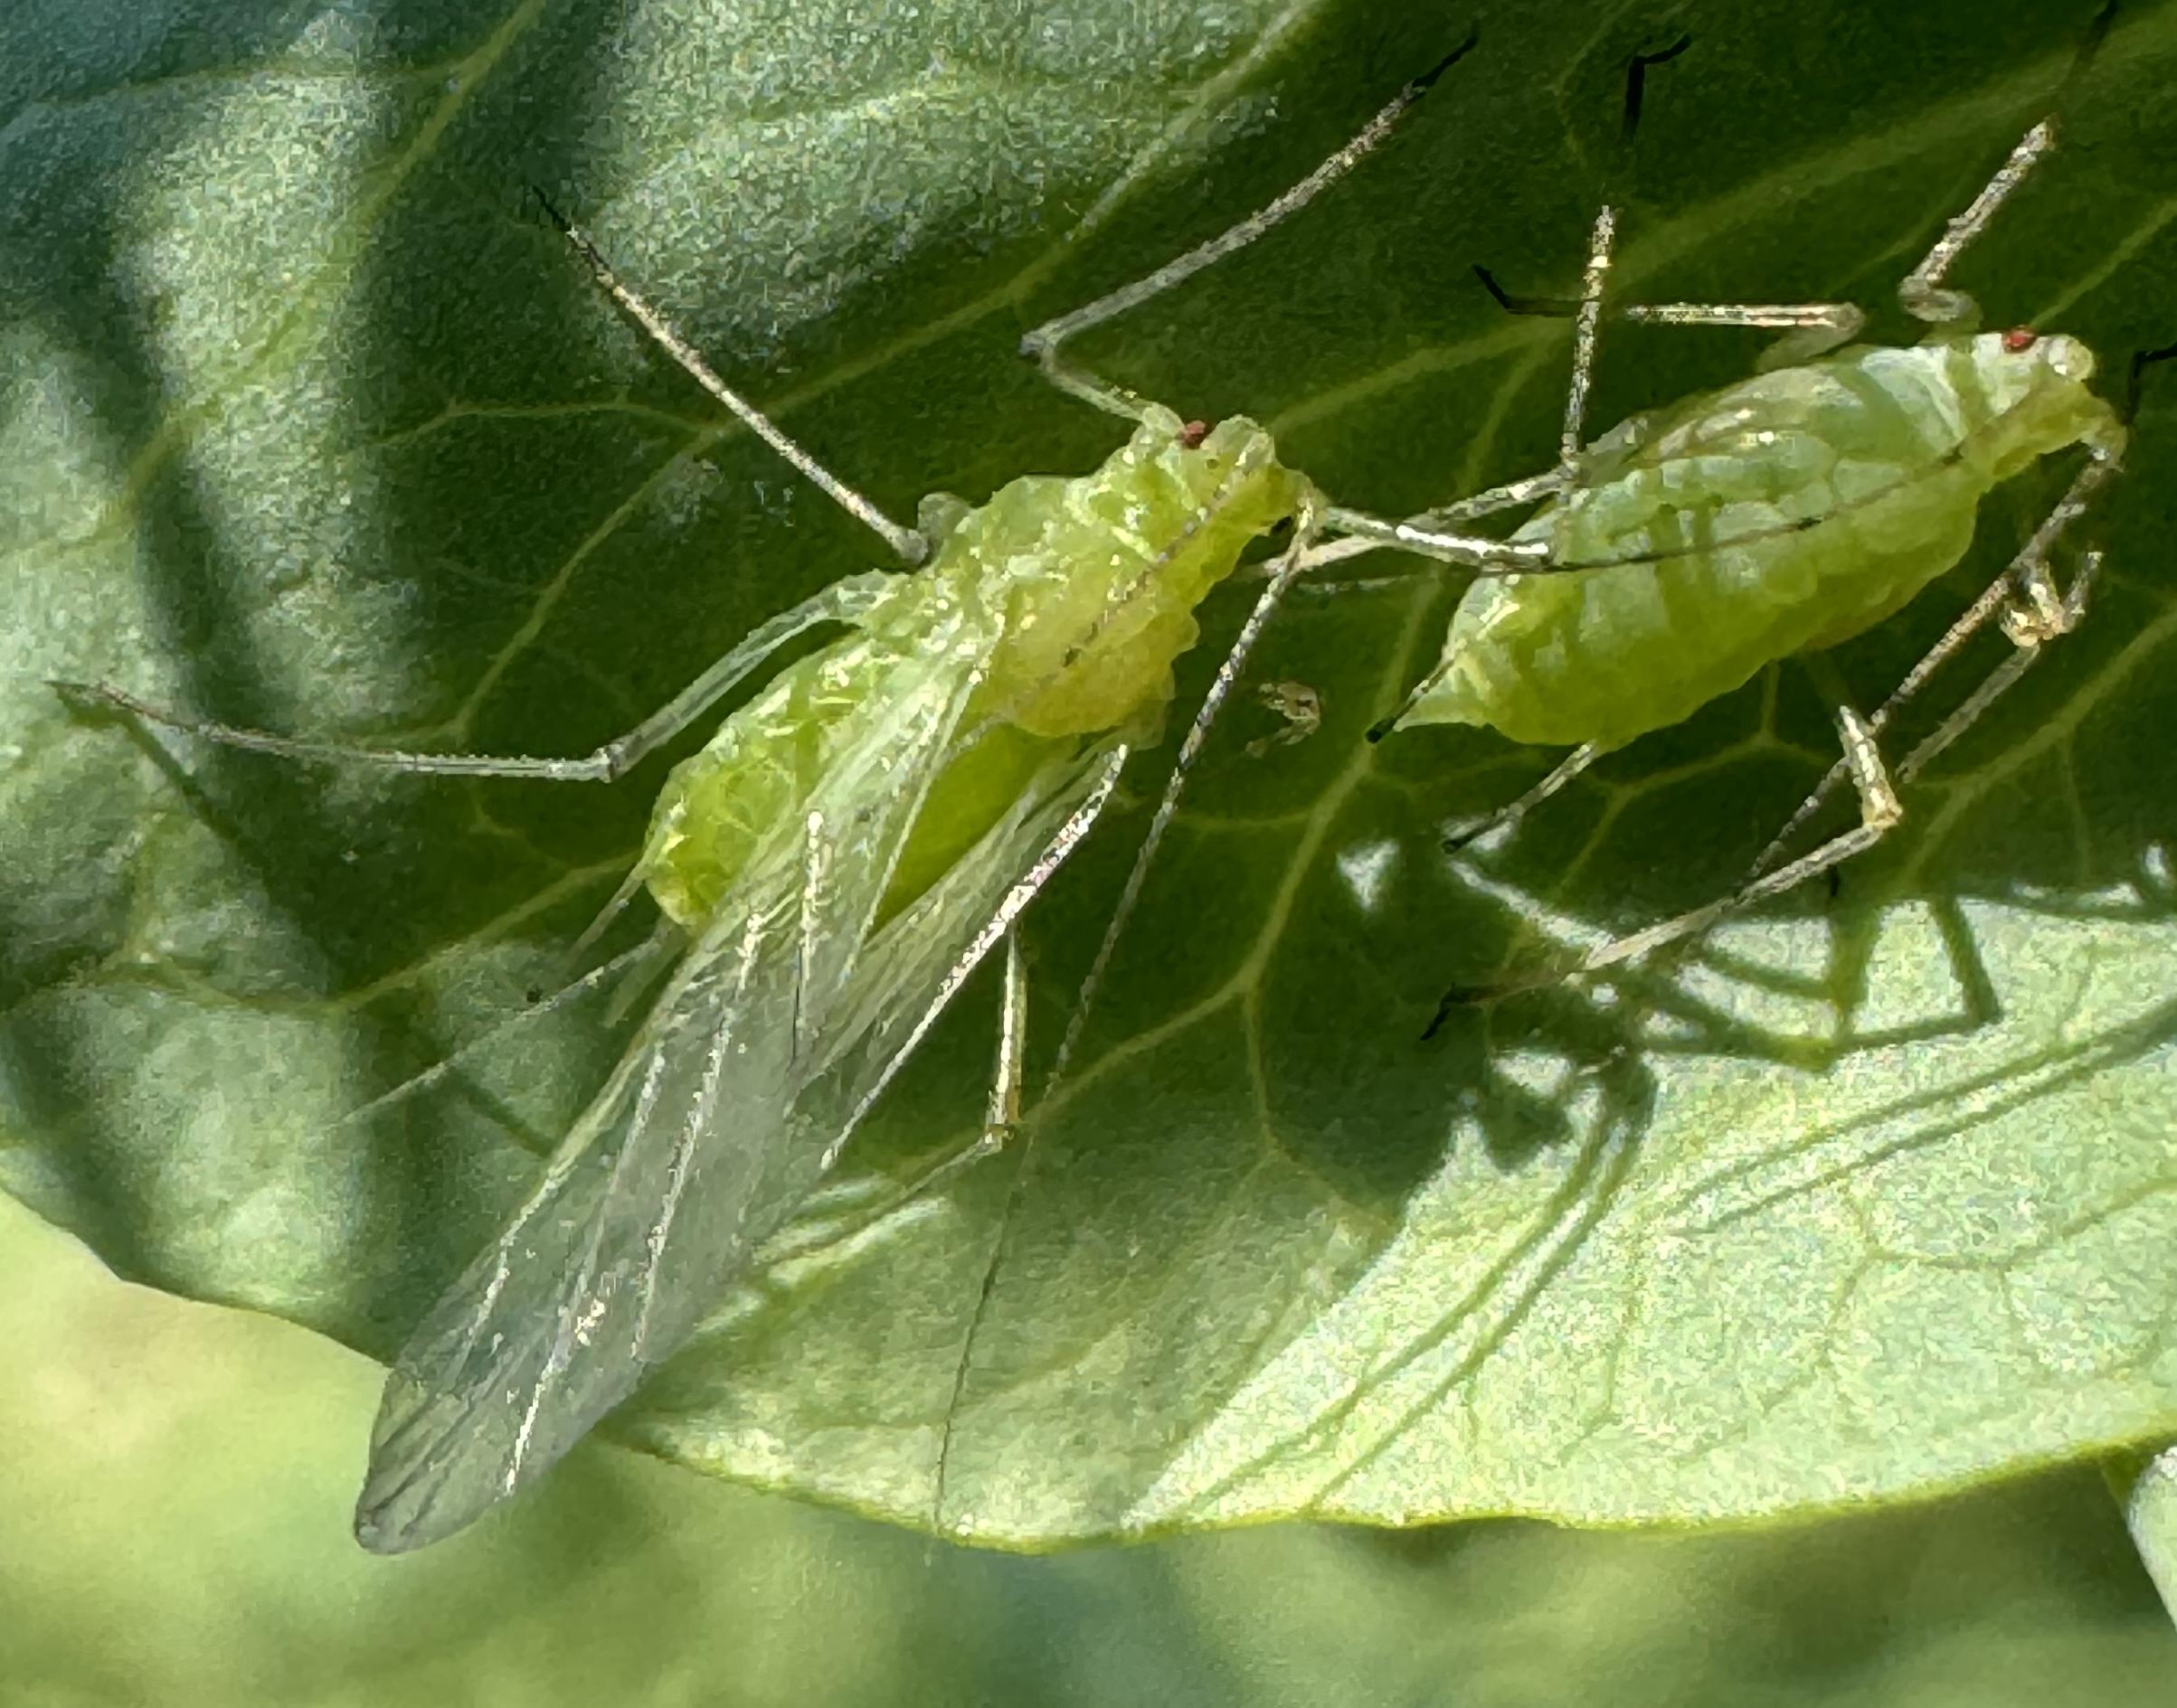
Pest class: pea_aphid